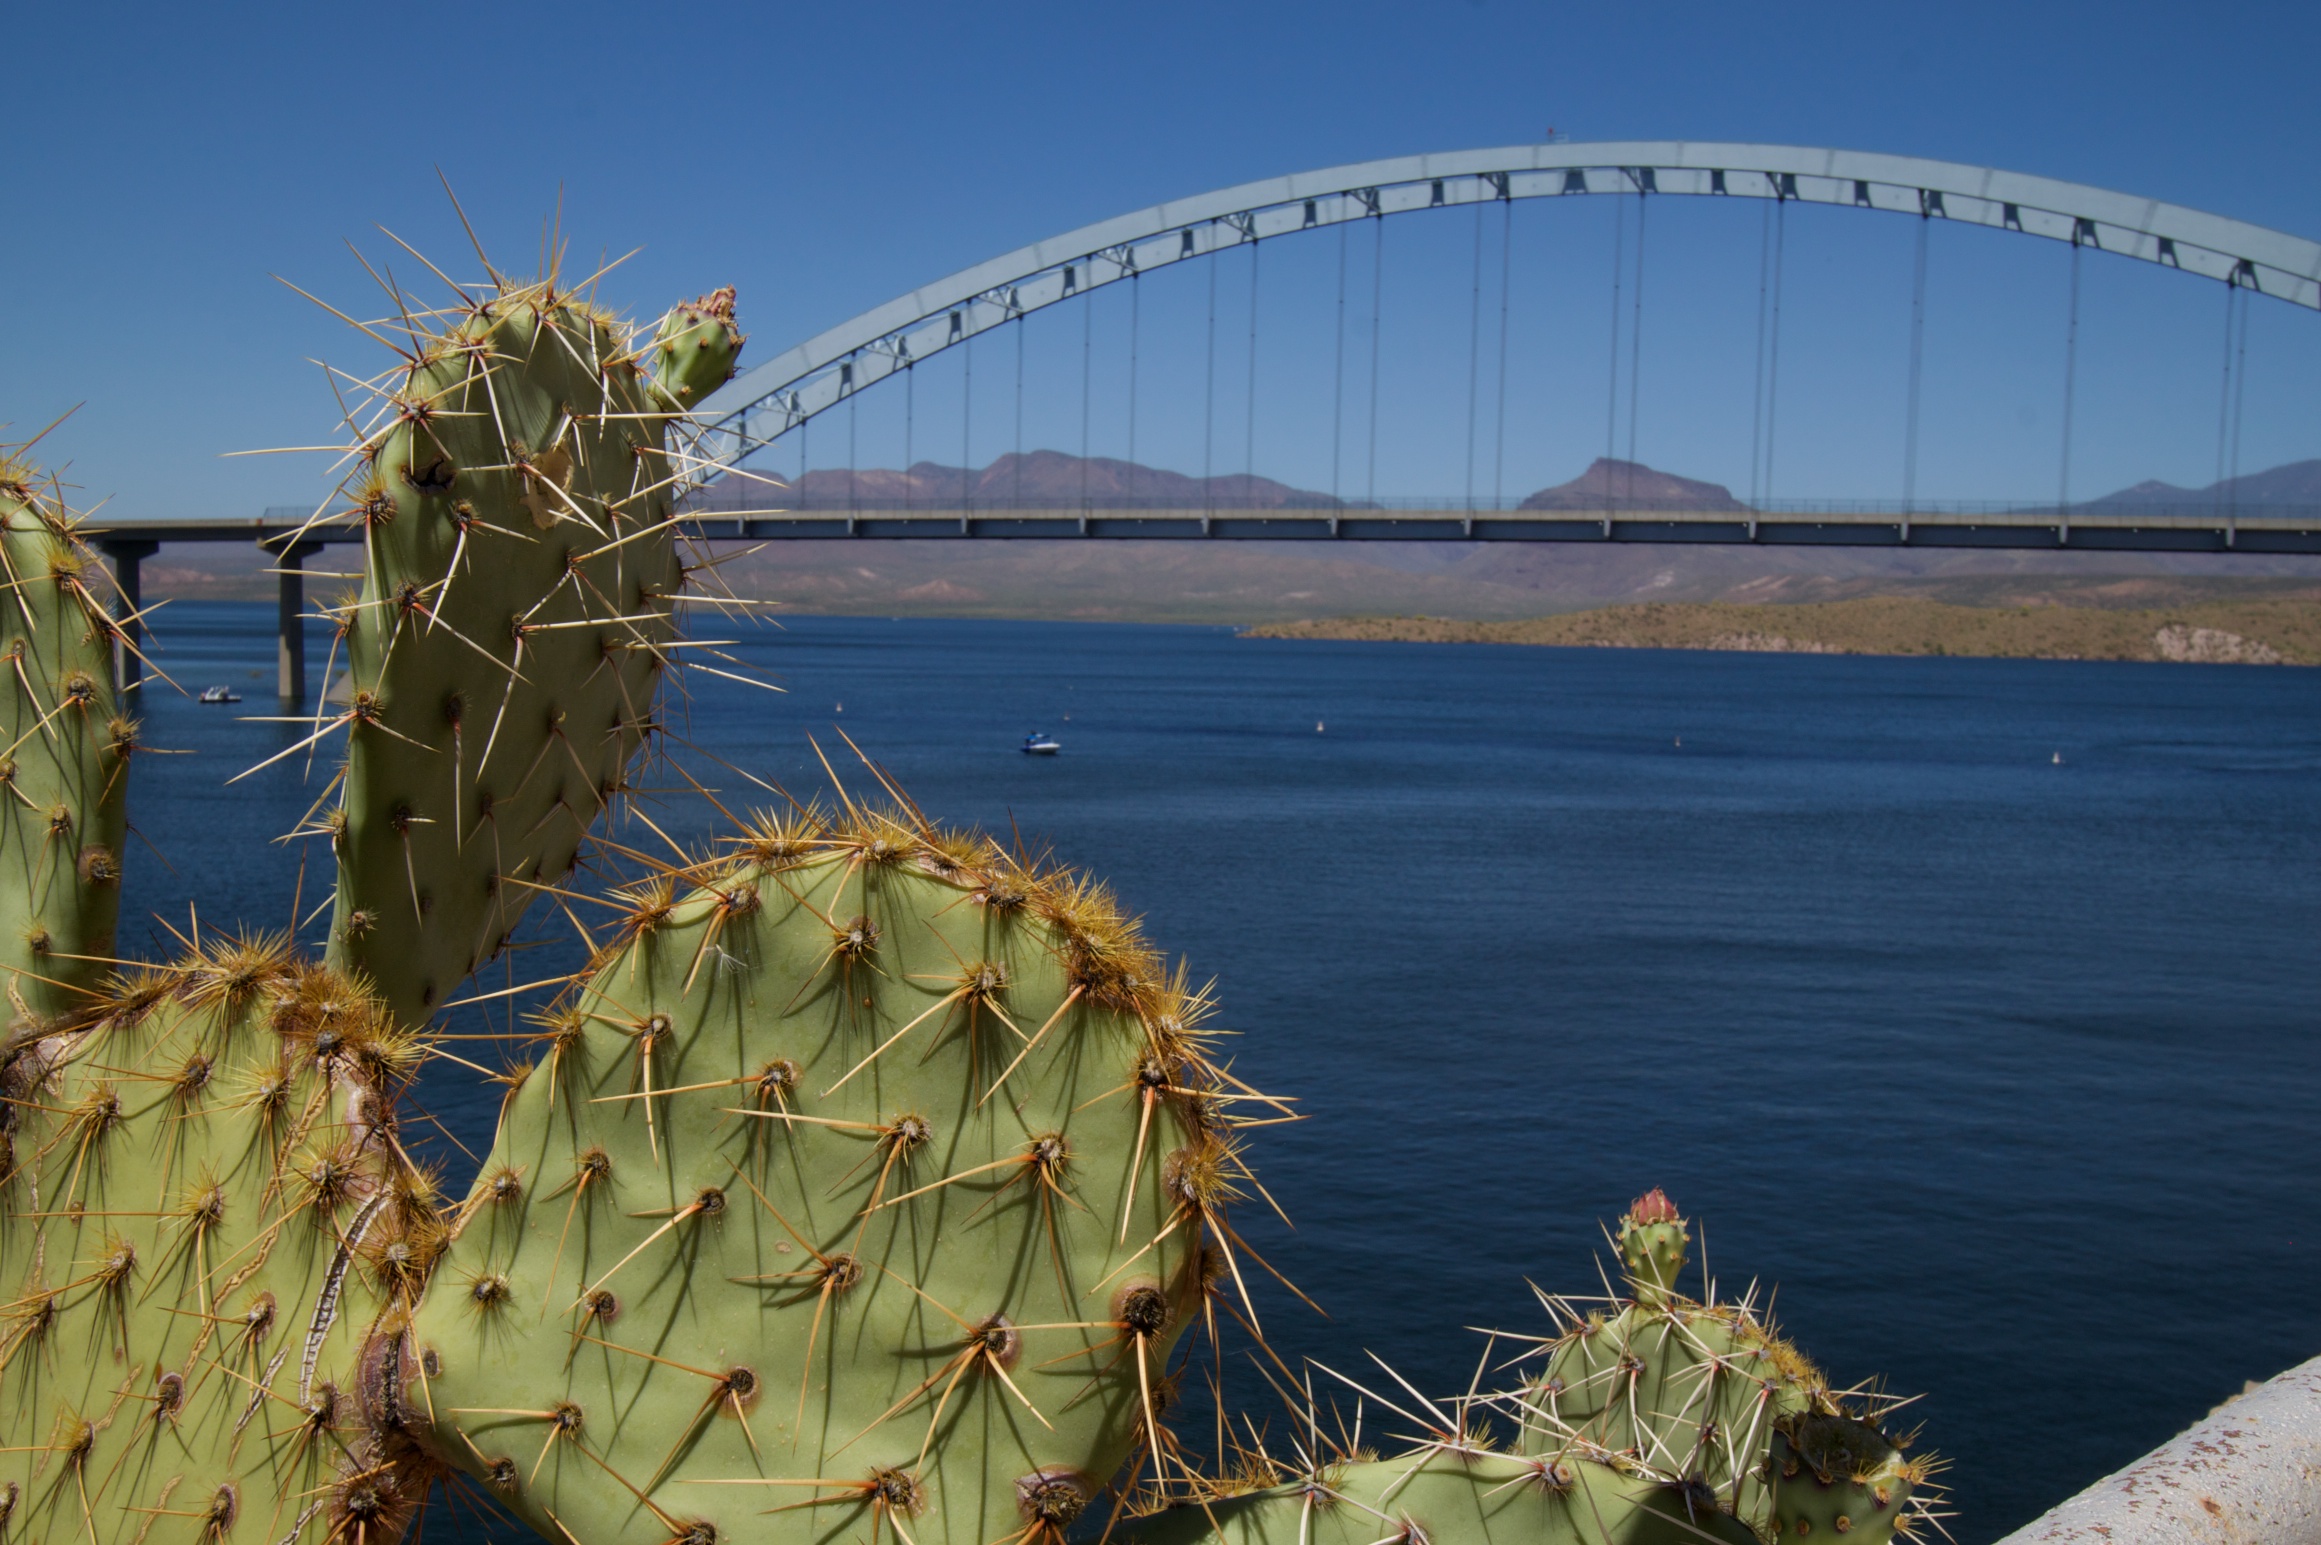
plant, produce, botany, flowering plant, land plant, arecales